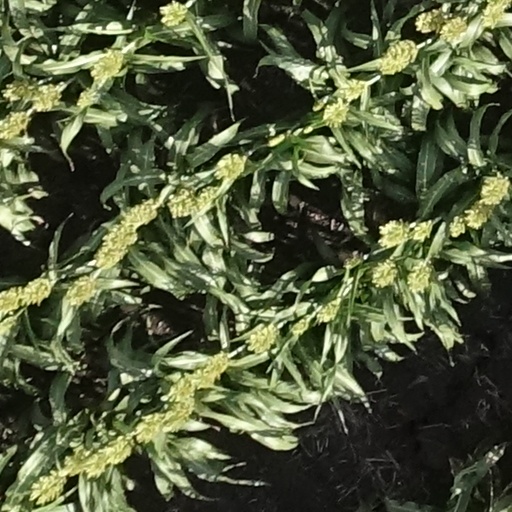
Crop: sorghum